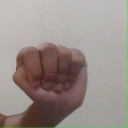
अक्षर: ठ